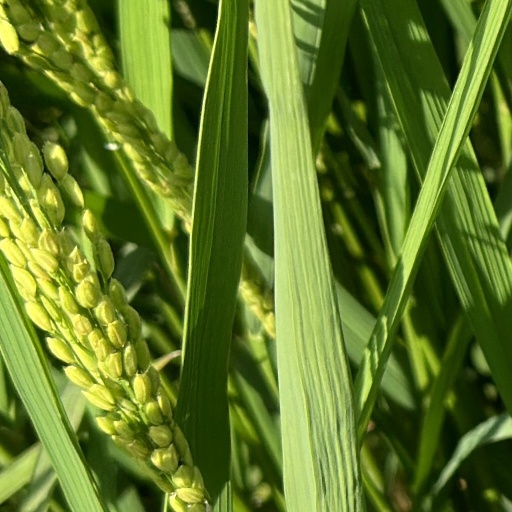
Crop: rice